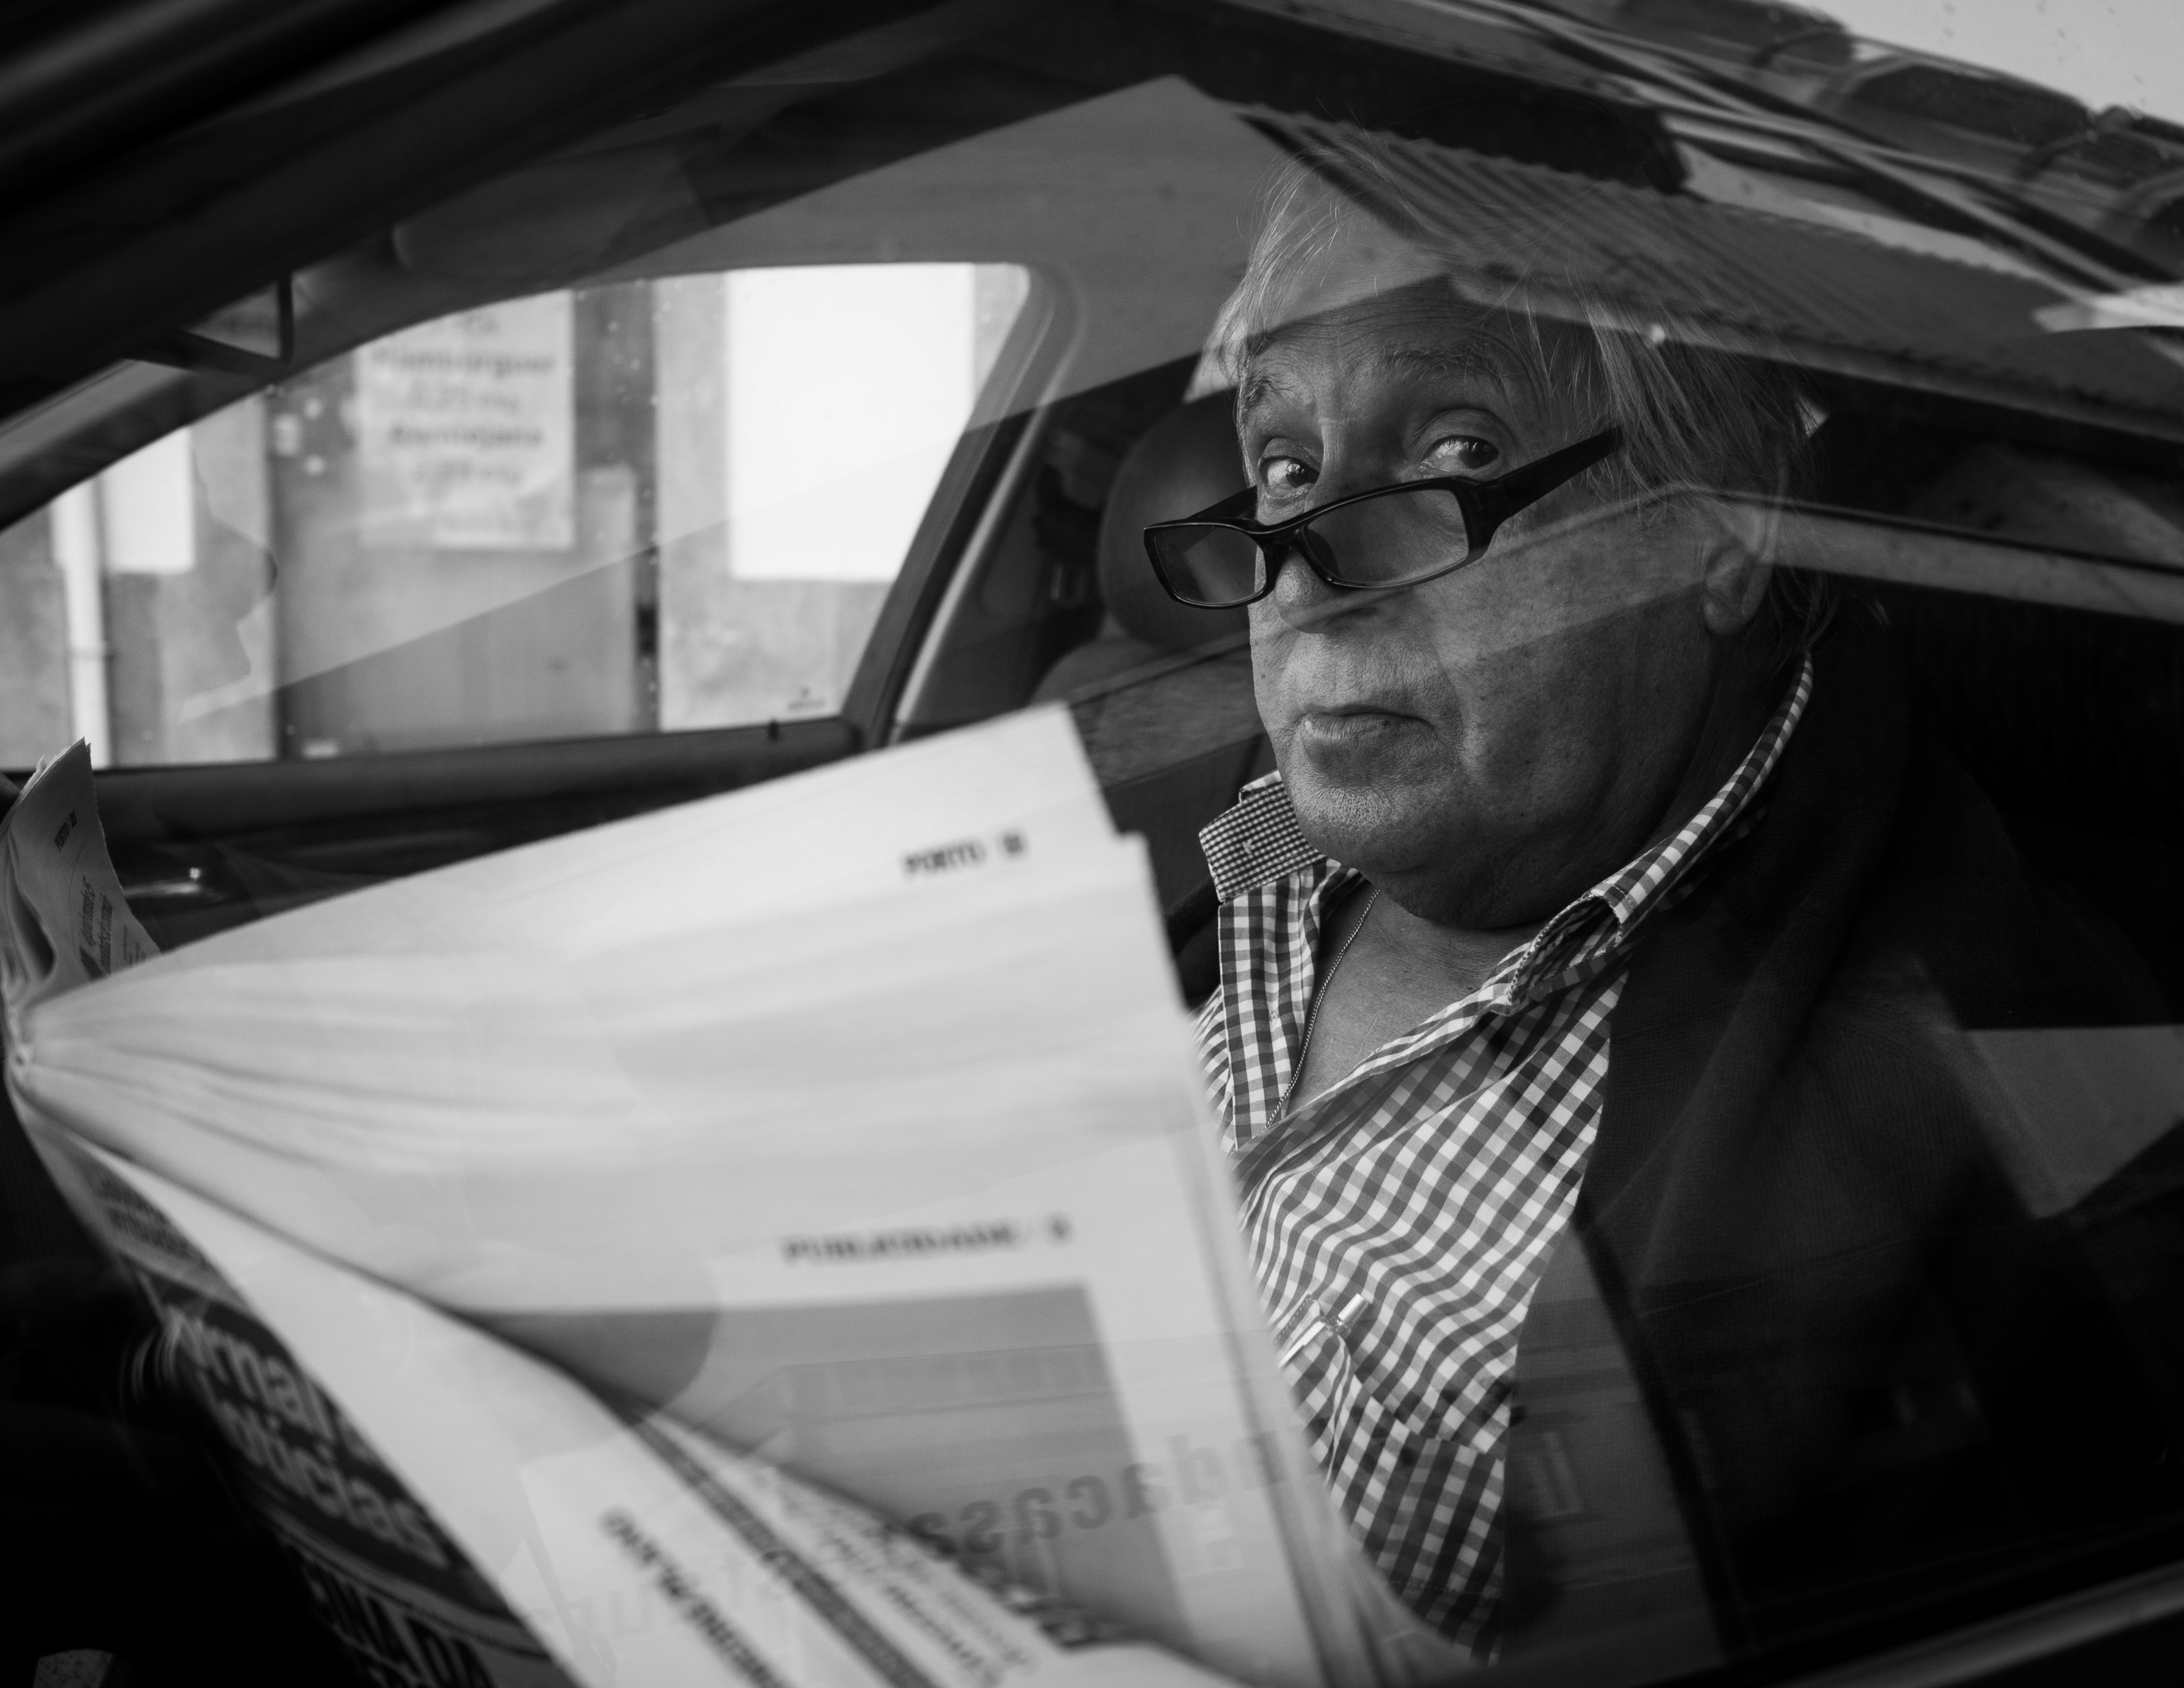
black and white, white, street, car, photography, driving, airplane, vehicle, professional, black, monochrome, streetphotography, flickr, thomas, glasses, olympus, photograph, omd, fuji, leica, monochrom, leuthard, hcb, thomasleuthard, monochrome photography, film noir, automotive design